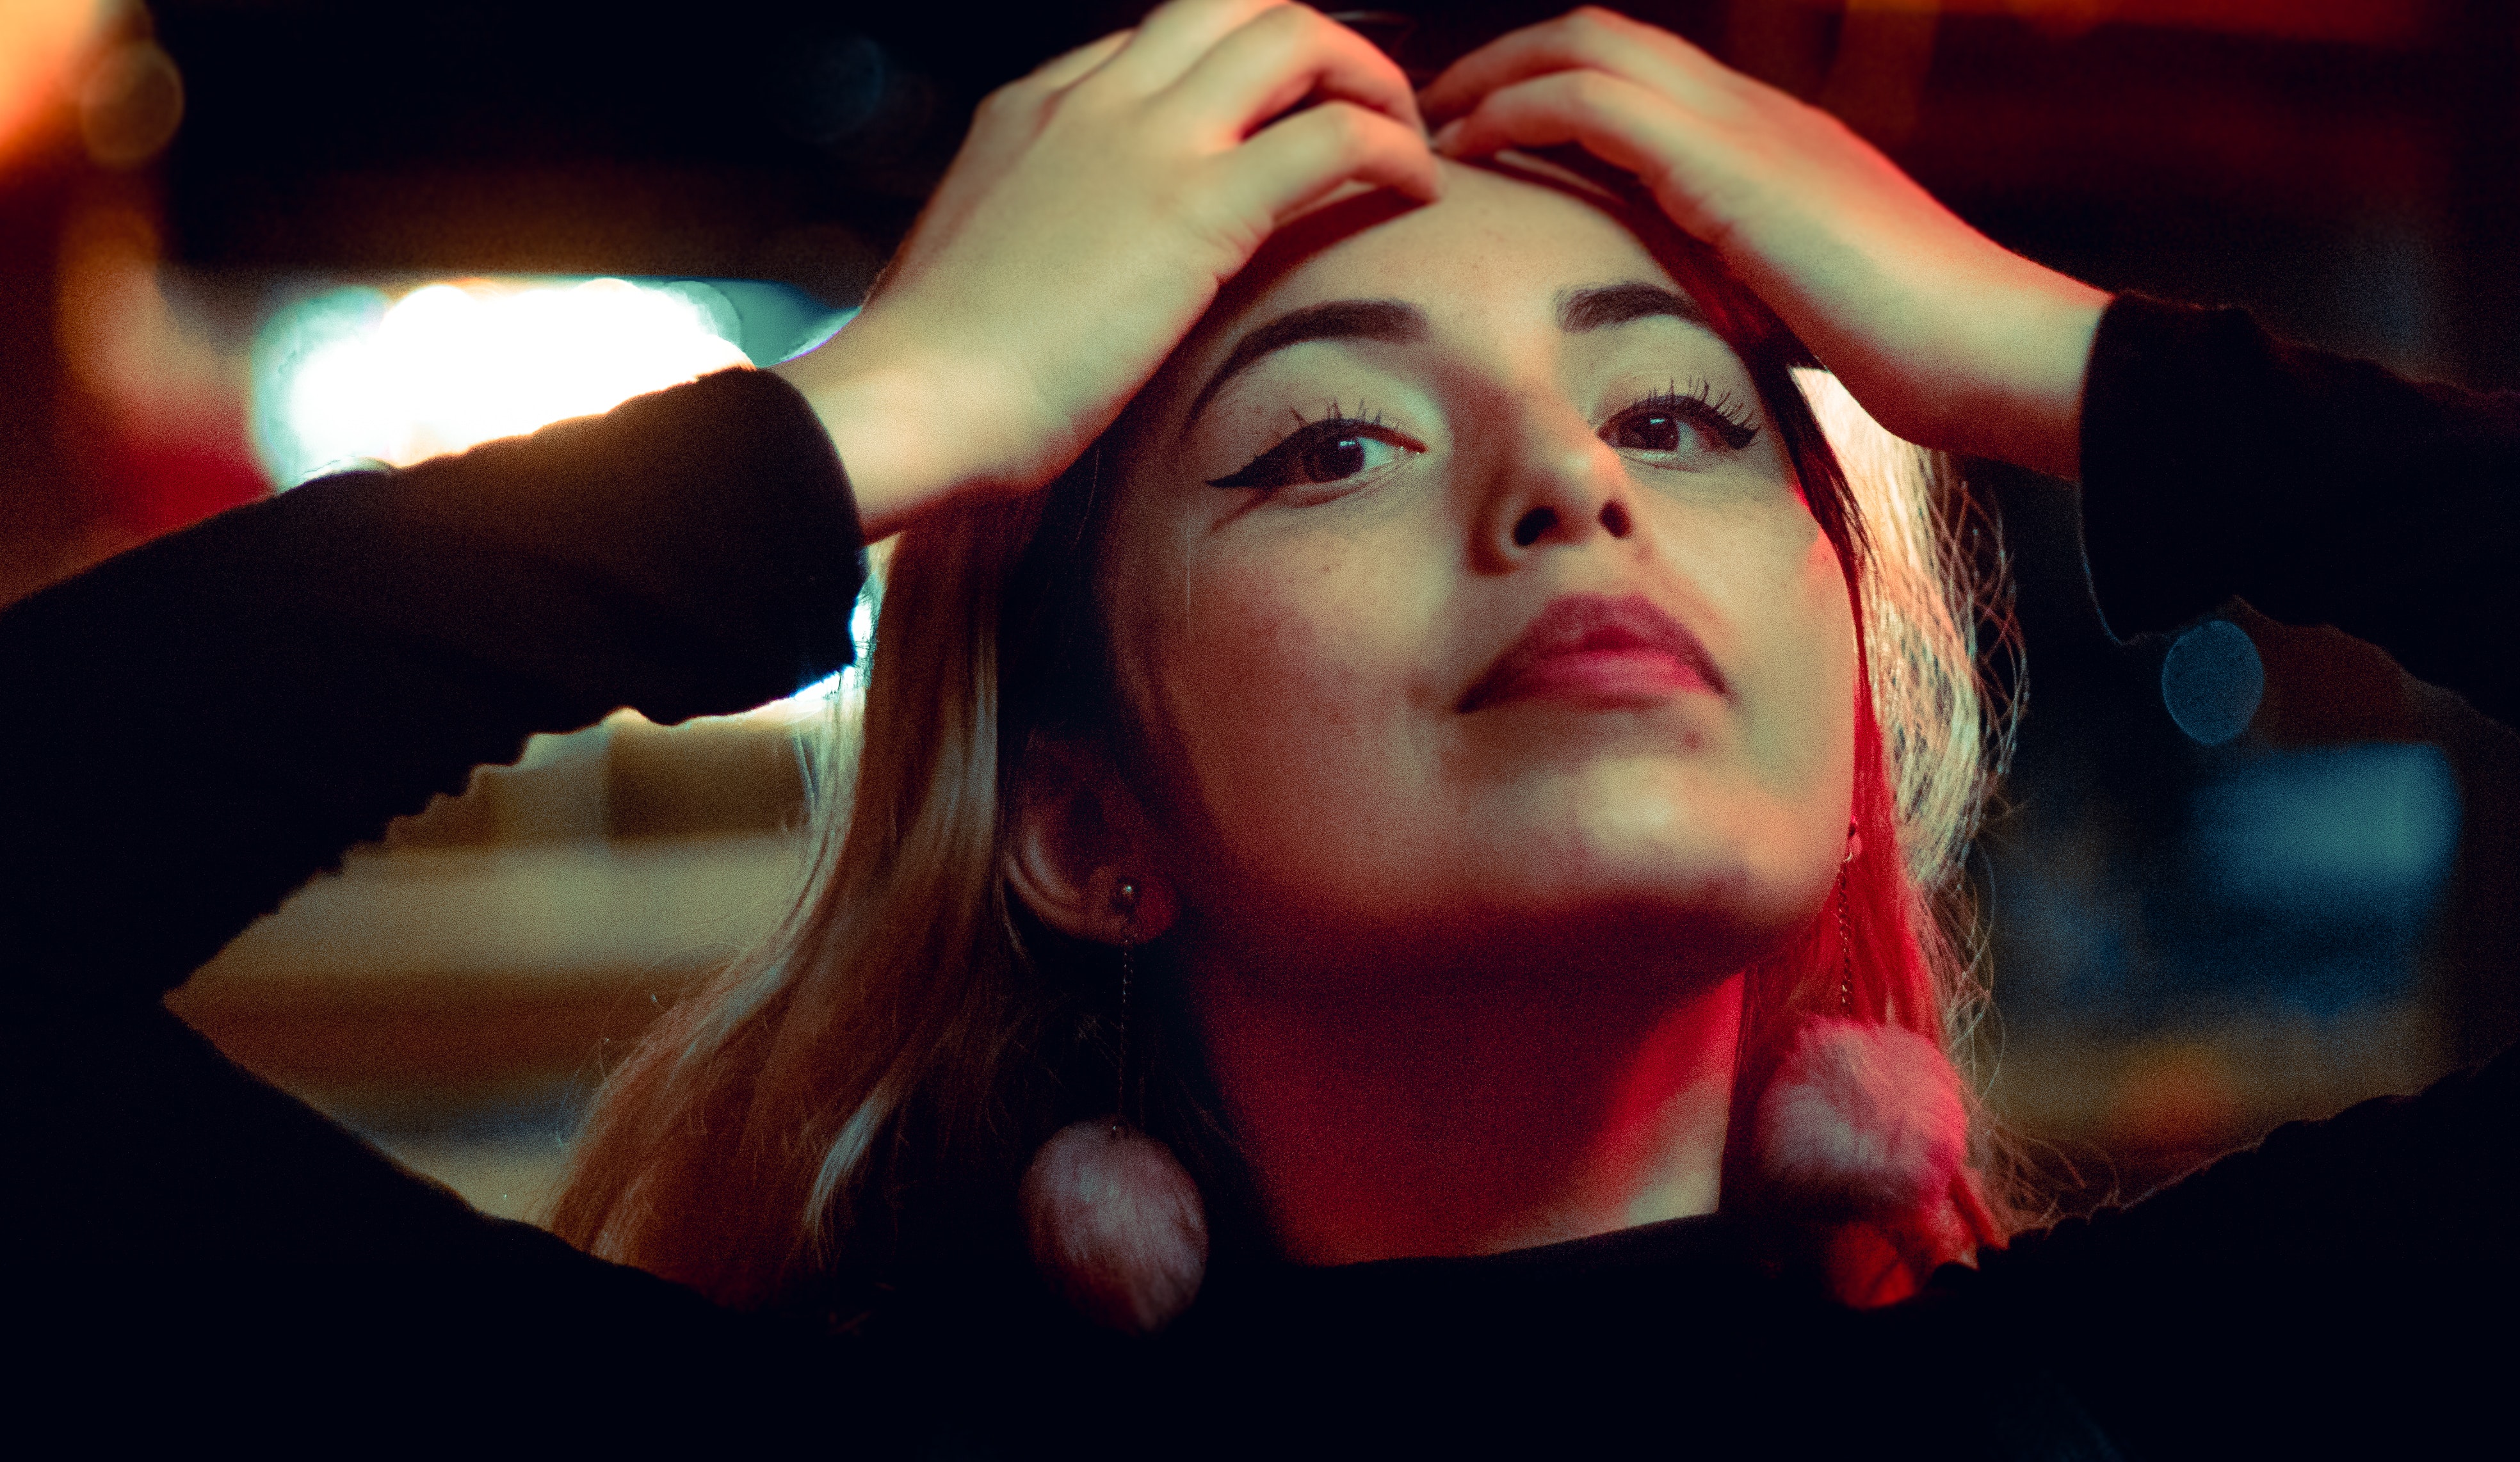
face, hair, red, eyebrow, nose, head, beauty, forehead, lip, eye, cheek, chin, hand, organ, mouth, cool, human, close up, photography, gesture, smile, long hair, eyelash, ear, portrait, neck, jaw, black hair, brown hair, flash photography, flesh